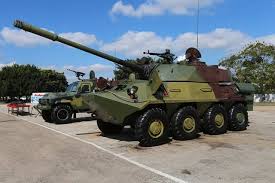
Label: BTR-60